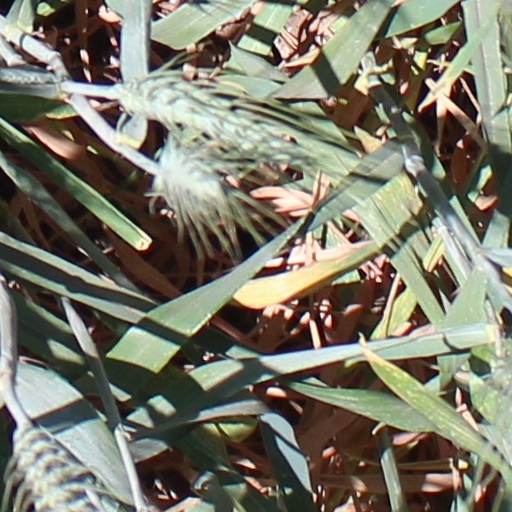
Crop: wheat